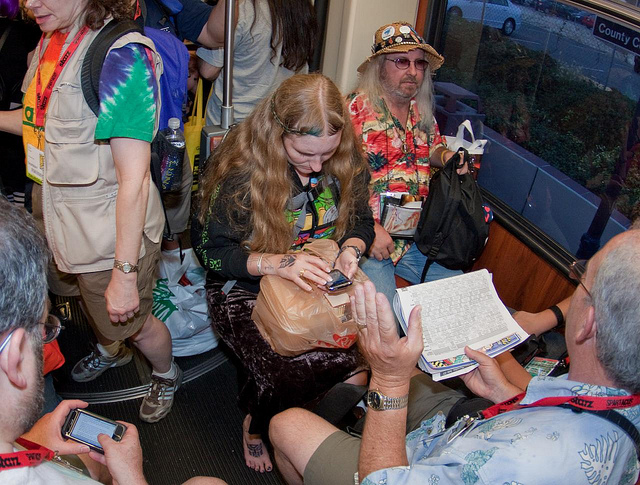
A group of people that are on a bus.

There are many people sitting and standing on a train together

Very casually dressed people crowd the bus and send messages.